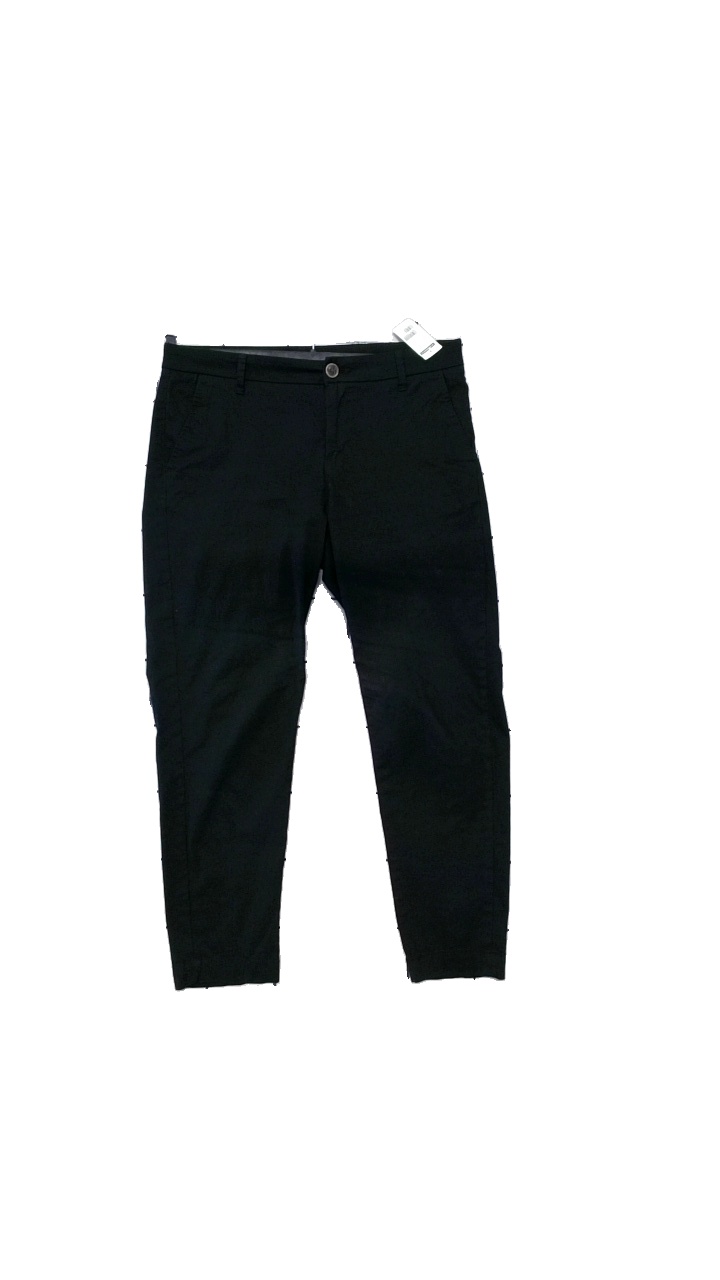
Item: Trousers (Ladies)
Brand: Lindex
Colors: Black
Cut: Tight, Regular
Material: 98% cotton, 2% elastane
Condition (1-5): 4
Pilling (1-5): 3
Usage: Reuse
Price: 50-100